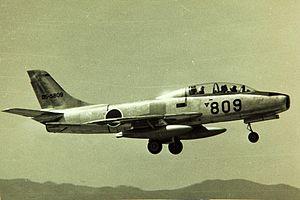
Le Fuji T-1 est le premier avion d'entraînement à réaction japonais.